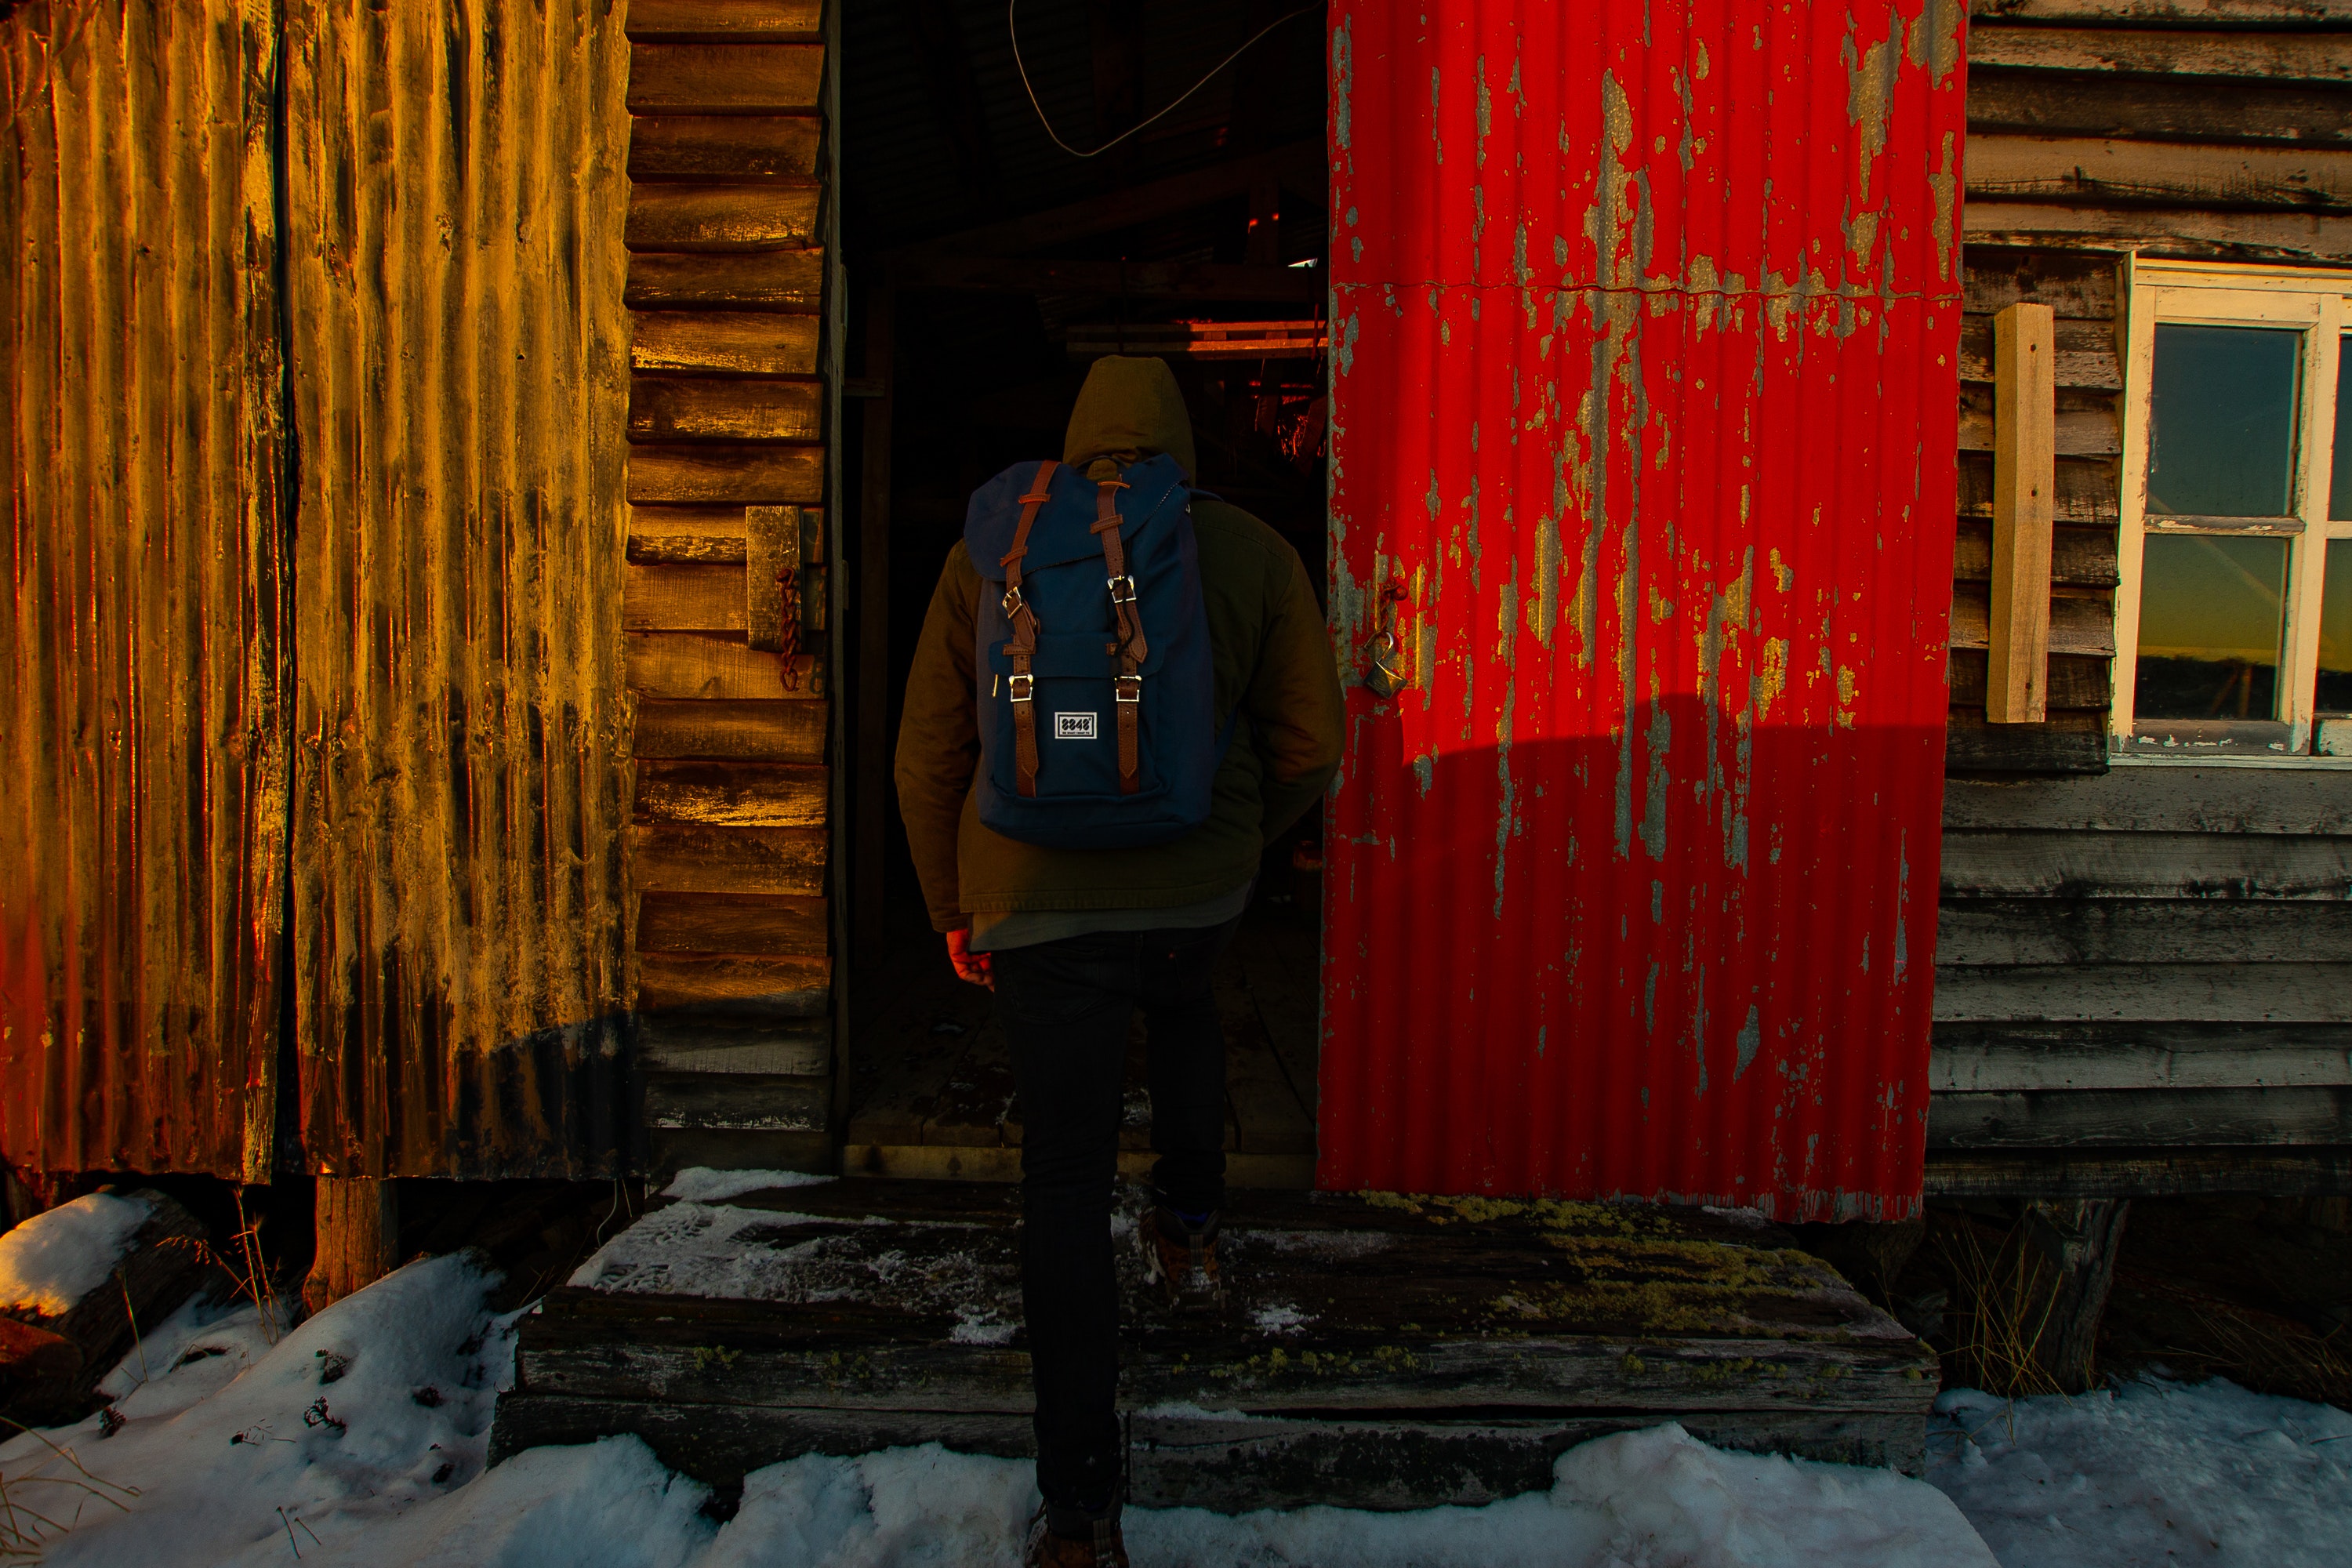
red, winter, room, temple, log cabin